B. B. King

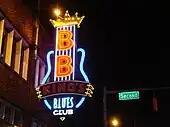
Sign outside B.B. King's Blues Club on Beale Street, Memphis

He performed at the Mawazine festival in Rabat, Morocco on May 27, 2010. In June 2010, he played at the Crossroads Guitar Festival with Robert Cray, Jimmie Vaughan, and Eric Clapton. He also contributed to Cyndi Lauper's album "Memphis Blues" which was released on June 22, 2010.